Canecutters Memorial

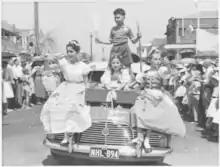
Parade for the unveiling of the memorial, 4 October 1959

In 1959 the Queensland Government suggested communities commemorate the centenary of separation from New South Wales by a structure of a permanent nature. A group from the Italian community in Innisfail decided to erect a statue. Photographs taken throughout the history of the sugar industry in the Johnstone area were submitted to Sydney artist Lamberto Yonna who suggested a statue in the form of a canecutter. The committee formed to oversee construction wrote to the Chamber of Commerce of Carrara, Italy, requesting the submission of designs by suitable sculptors. The design of Renato Beretta, the Instructor at the Carrara Academy of Arts, was selected. The monument was made in Carrara, arriving in 32 cases to be erected by an Italian migrant P Bertolani who had arrived in Australia two months previously. The monument was officially unveiled by the Premier of Queensland, the Hon Frank Nicklin, on 4 October 1959. It cost to construct.